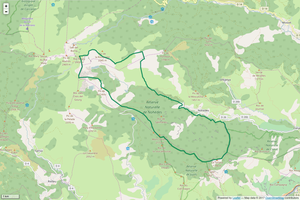
Périmètre de la RNN de Nohèdes.
La réserve naturelle nationale de Nohèdes est une réserve naturelle nationale située en Occitanie dans les Pyrénées. Classée en 1986, elle occupe une surface de 2 137,23 hectares sur la commune homonyme. La réserve naturelle nationale de Nohèdes a été créée pour la biodiversité exceptionnelle qui s'y développe.